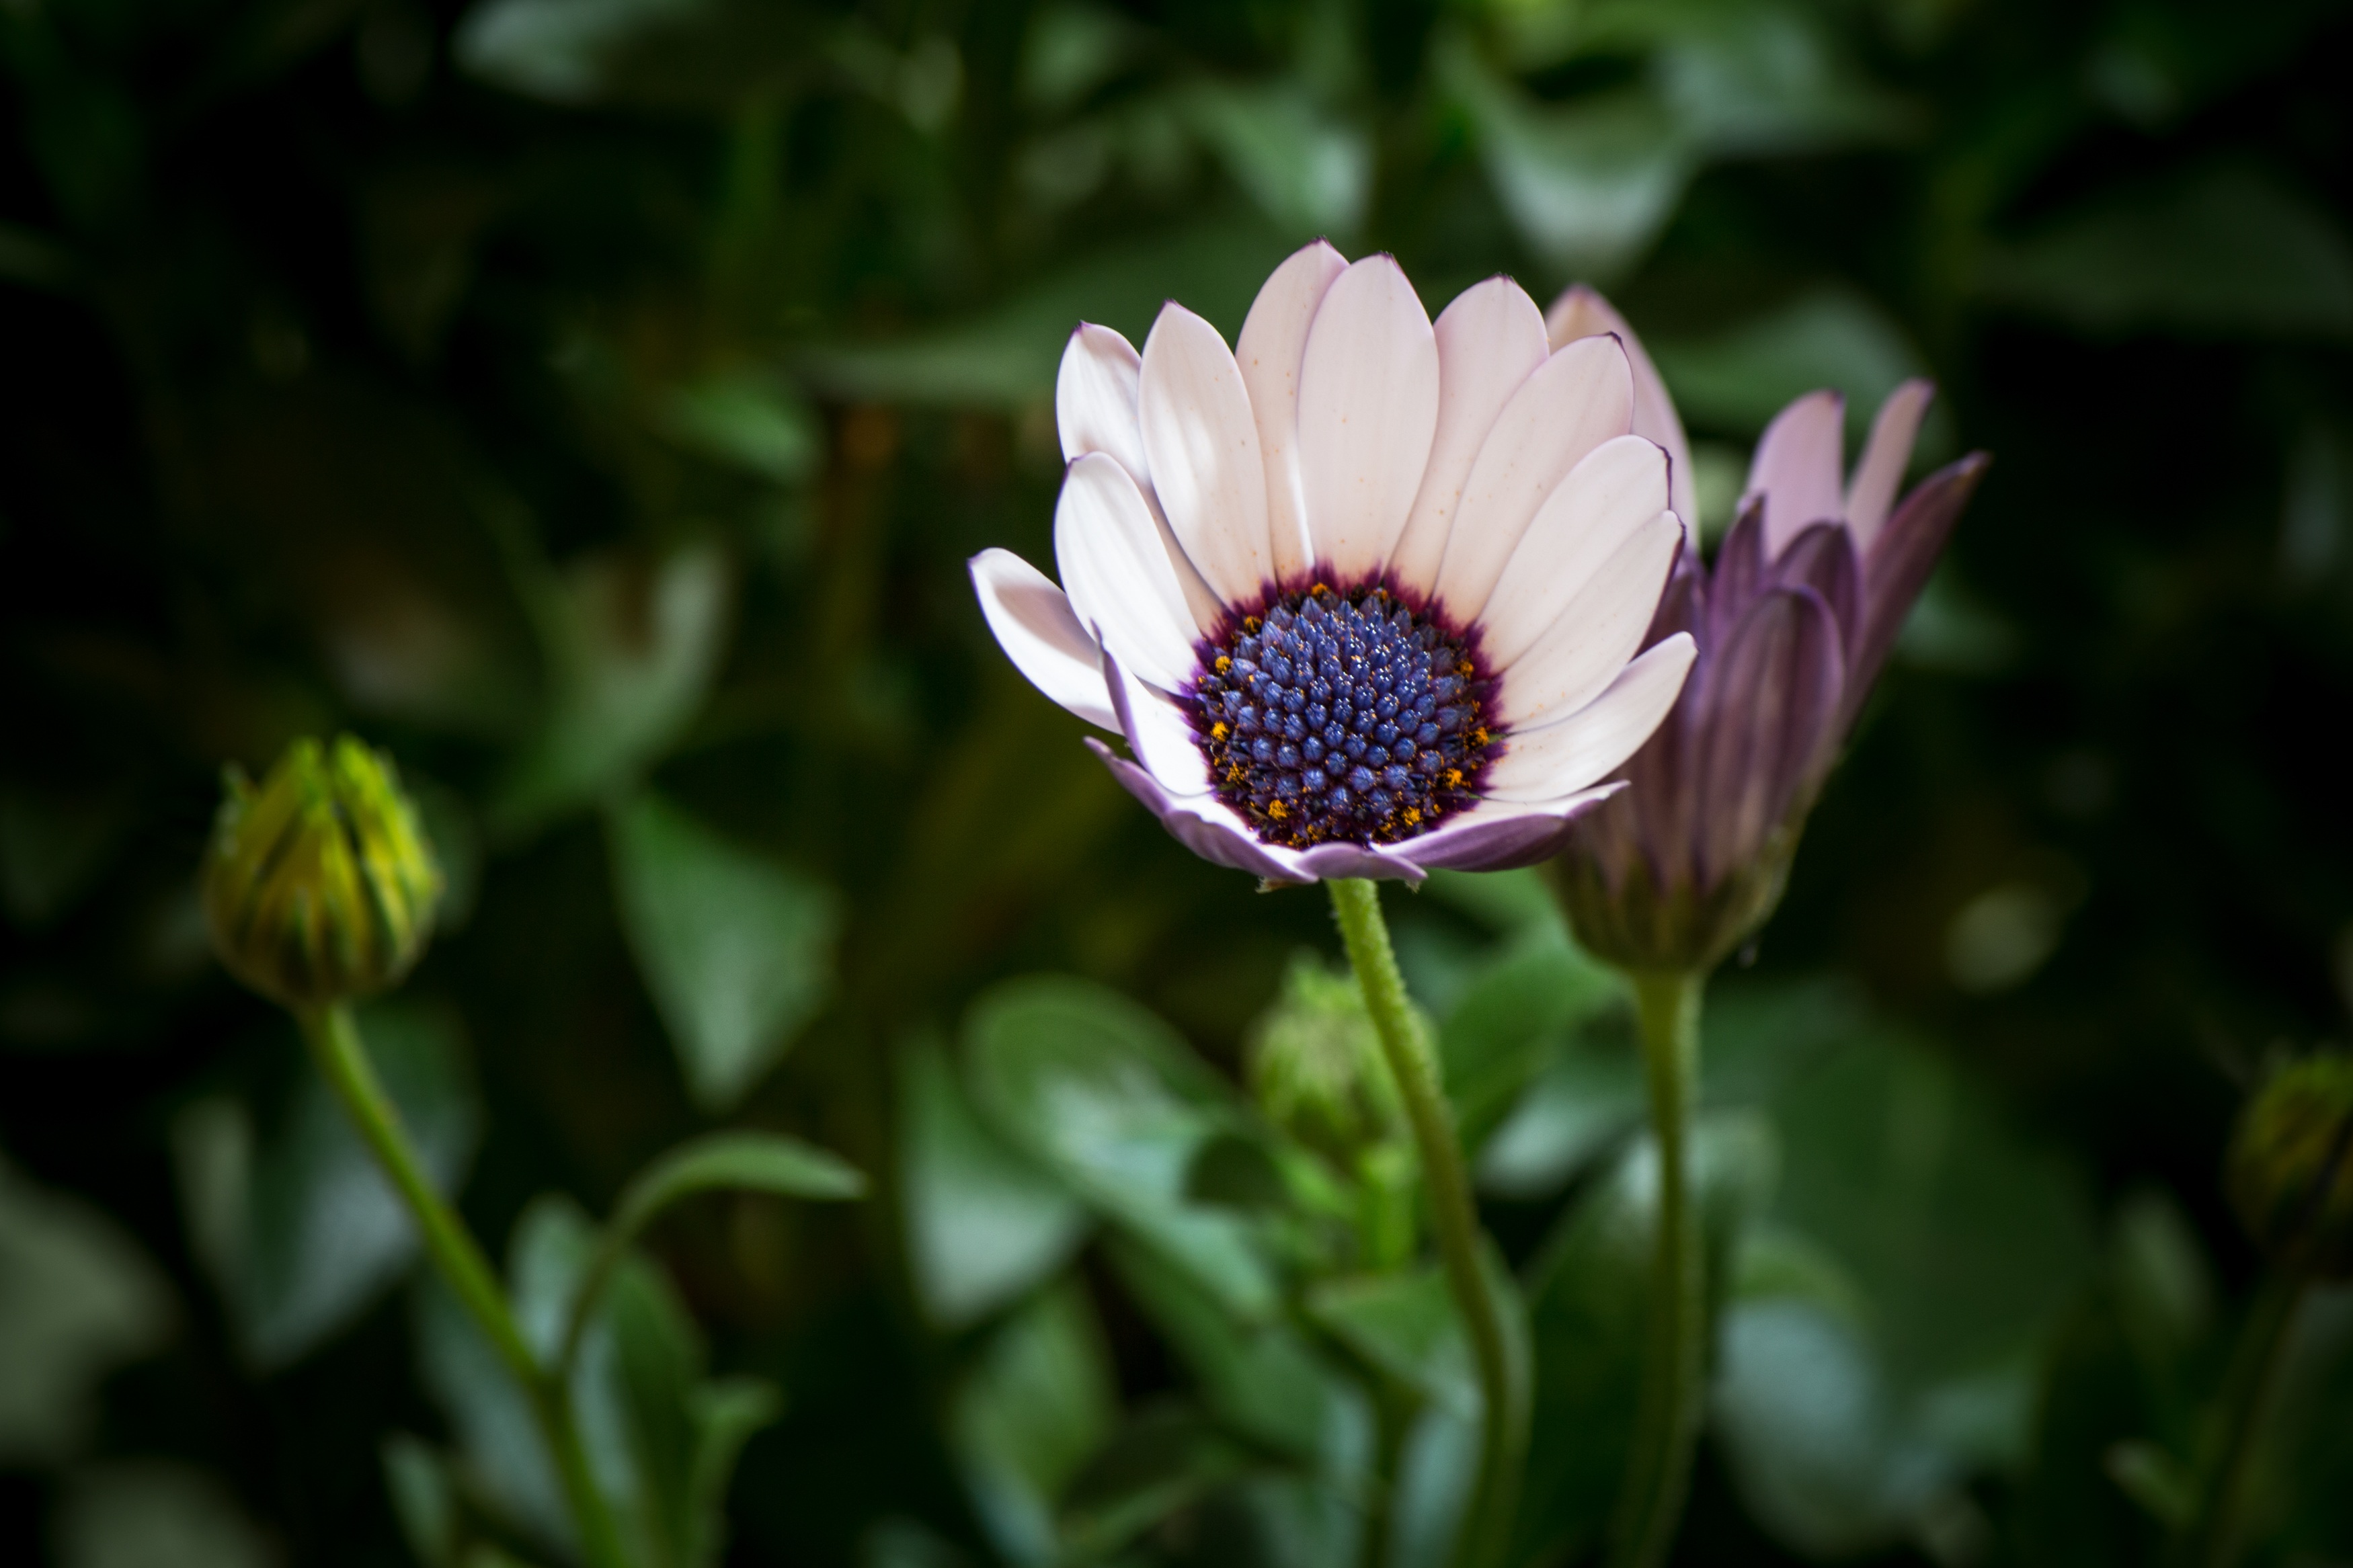
nature, blossom, plant, flower, petal, bloom, daisy, botany, blue, flora, wildflower, close up, violet, marguerite, macro photography, flowering plant, daisy family, cape basket, bornholm marguerite, flower white, osteospermum ecklonis, land plant